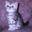
Label: cat